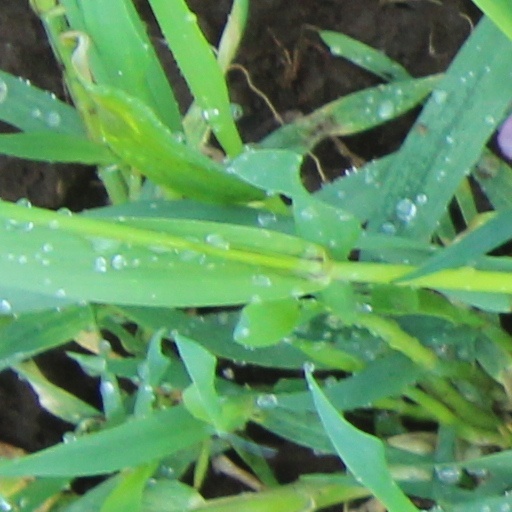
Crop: wheat